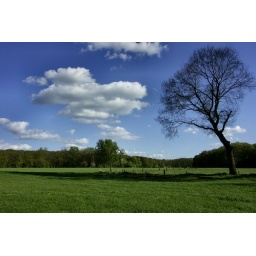
Clouds in a blue sky